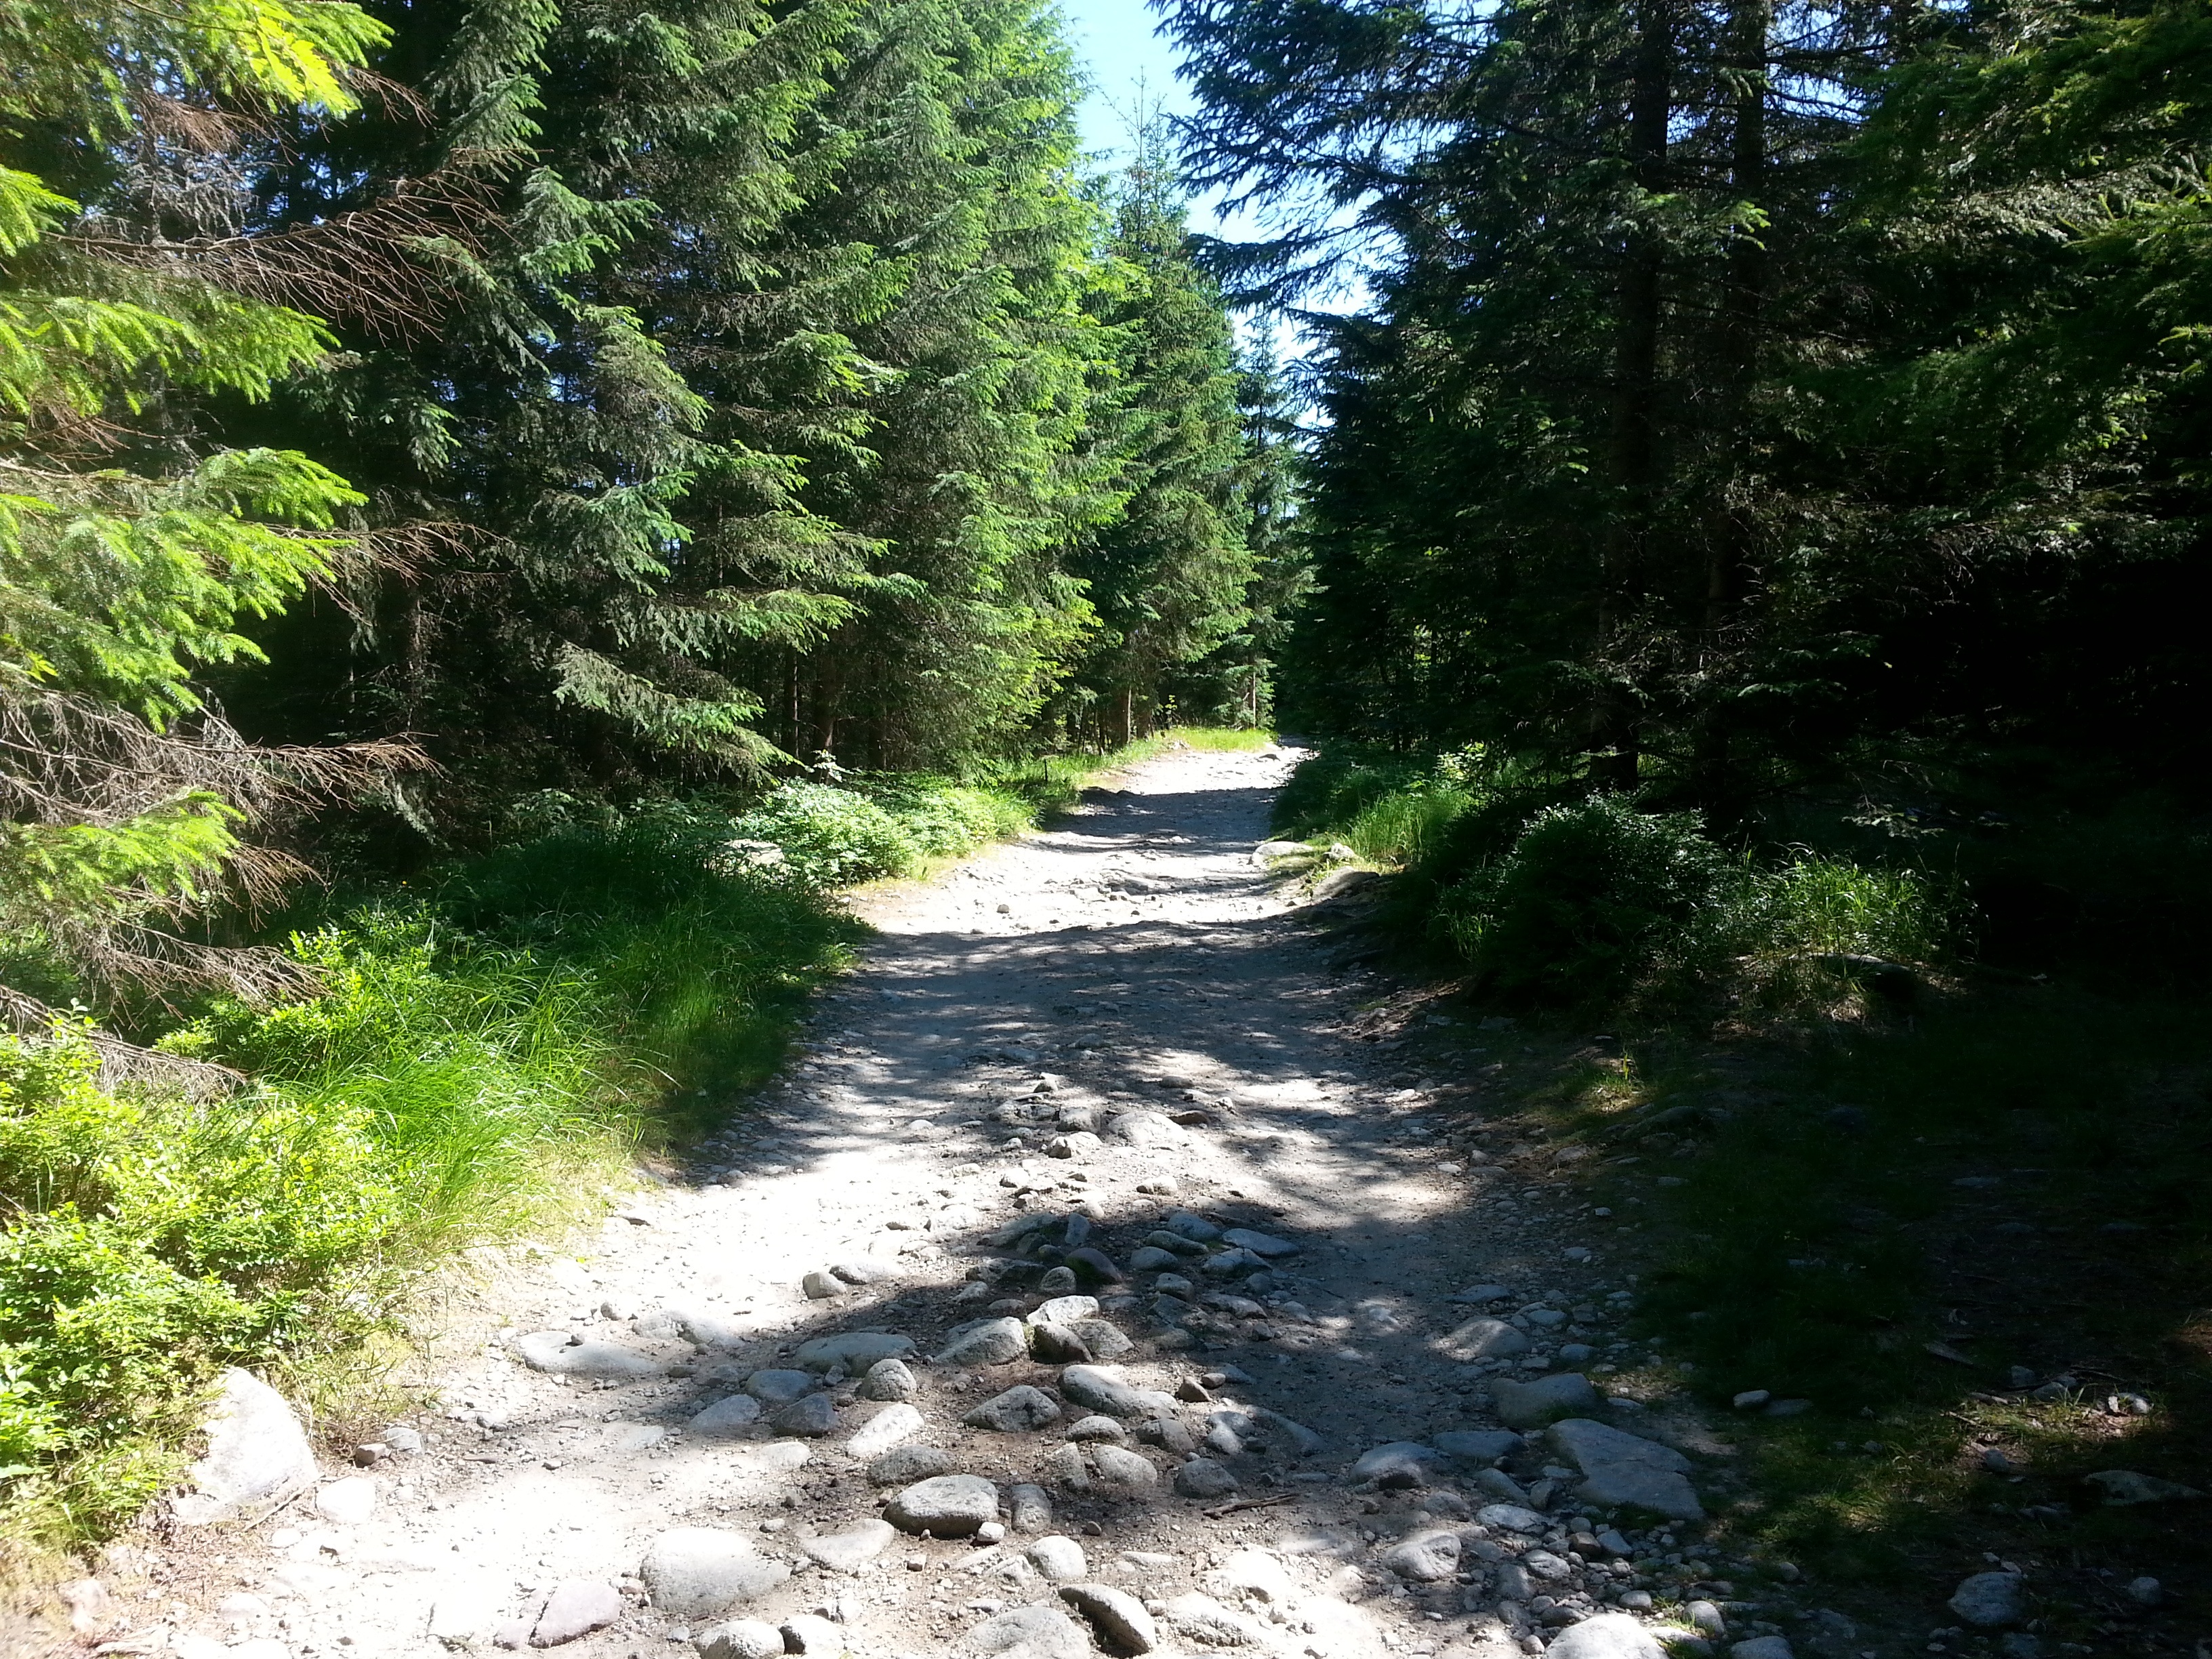
landscape, tree, nature, forest, wilderness, trail, view, valley, stream, green, holiday, tourism, ridge, mountains, ravine, way, woodland, ecosystem, tatry, the path, spacer, state park, geological phenomenon